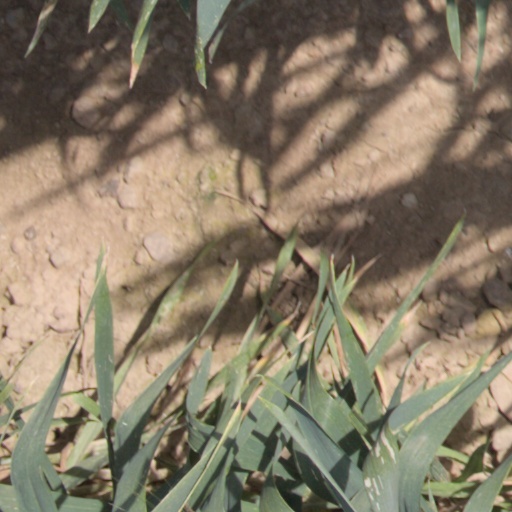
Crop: wheat